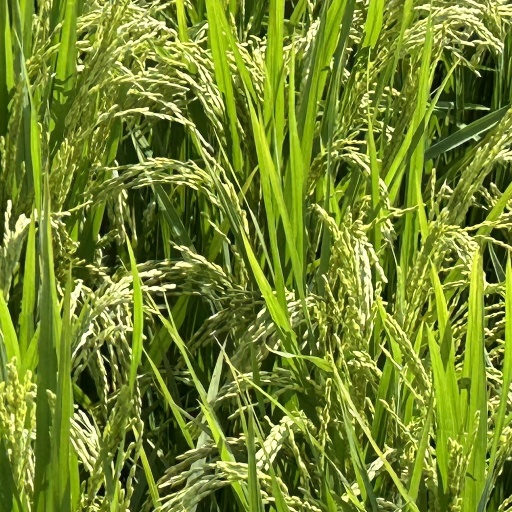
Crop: rice